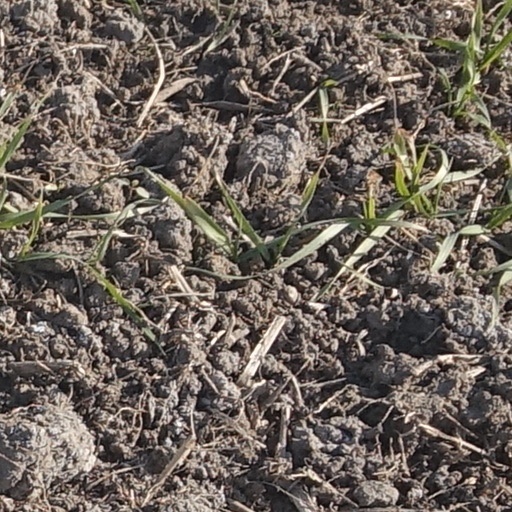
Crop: wheat